Stephen F. Austin

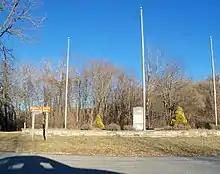
Memorial to Stephen F. Austin in his birthplace

Stephen F. Austin was born on November 3, 1793, in the mining region of southwestern Virginia. His parents were Mary Brown Austin and Moses Austin. In 1798, his family moved west to the lead-mining region of present-day Potosi, Missouri. Moses Austin received a "sitio" from the Spanish government for the mining site of "Mine à Breton", which had been established by French colonists.